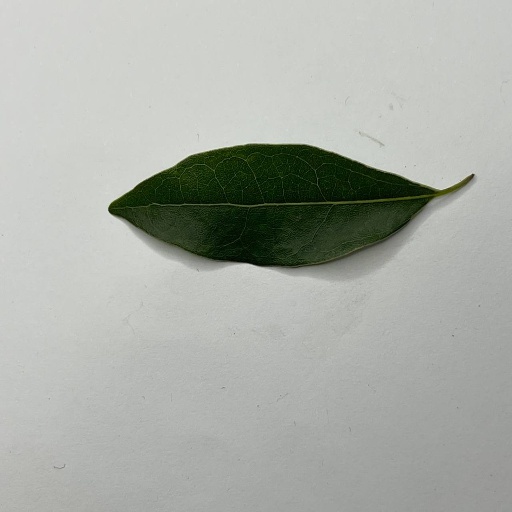
Species: Camphor
Leaf condition: Healthy Leaf